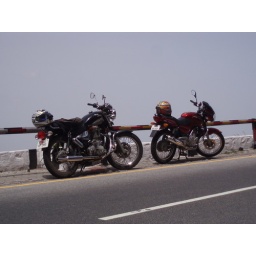
me bike n badri's bike against the emptiness of mountain roads